Slovak Republic (1939–1945)

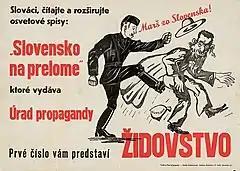
A Slovak propaganda poster, ordering Jews to "Get out of Slovakia!"

The Slovak Republic was an authoritarian regime where German pressure resulted in the adoption of many elements of Nazism. Some historians characterized Tiso's regime as clerical fascism. The government issued many antisemitic laws prohibiting the Jews from participation in public life and later supported their deportation to concentration camps erected by Germany on occupied Polish territory.